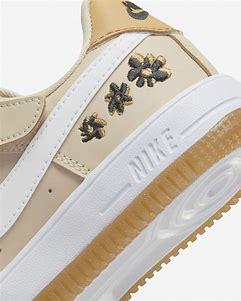
Brand: Nike
Model: Force 1 Easyon